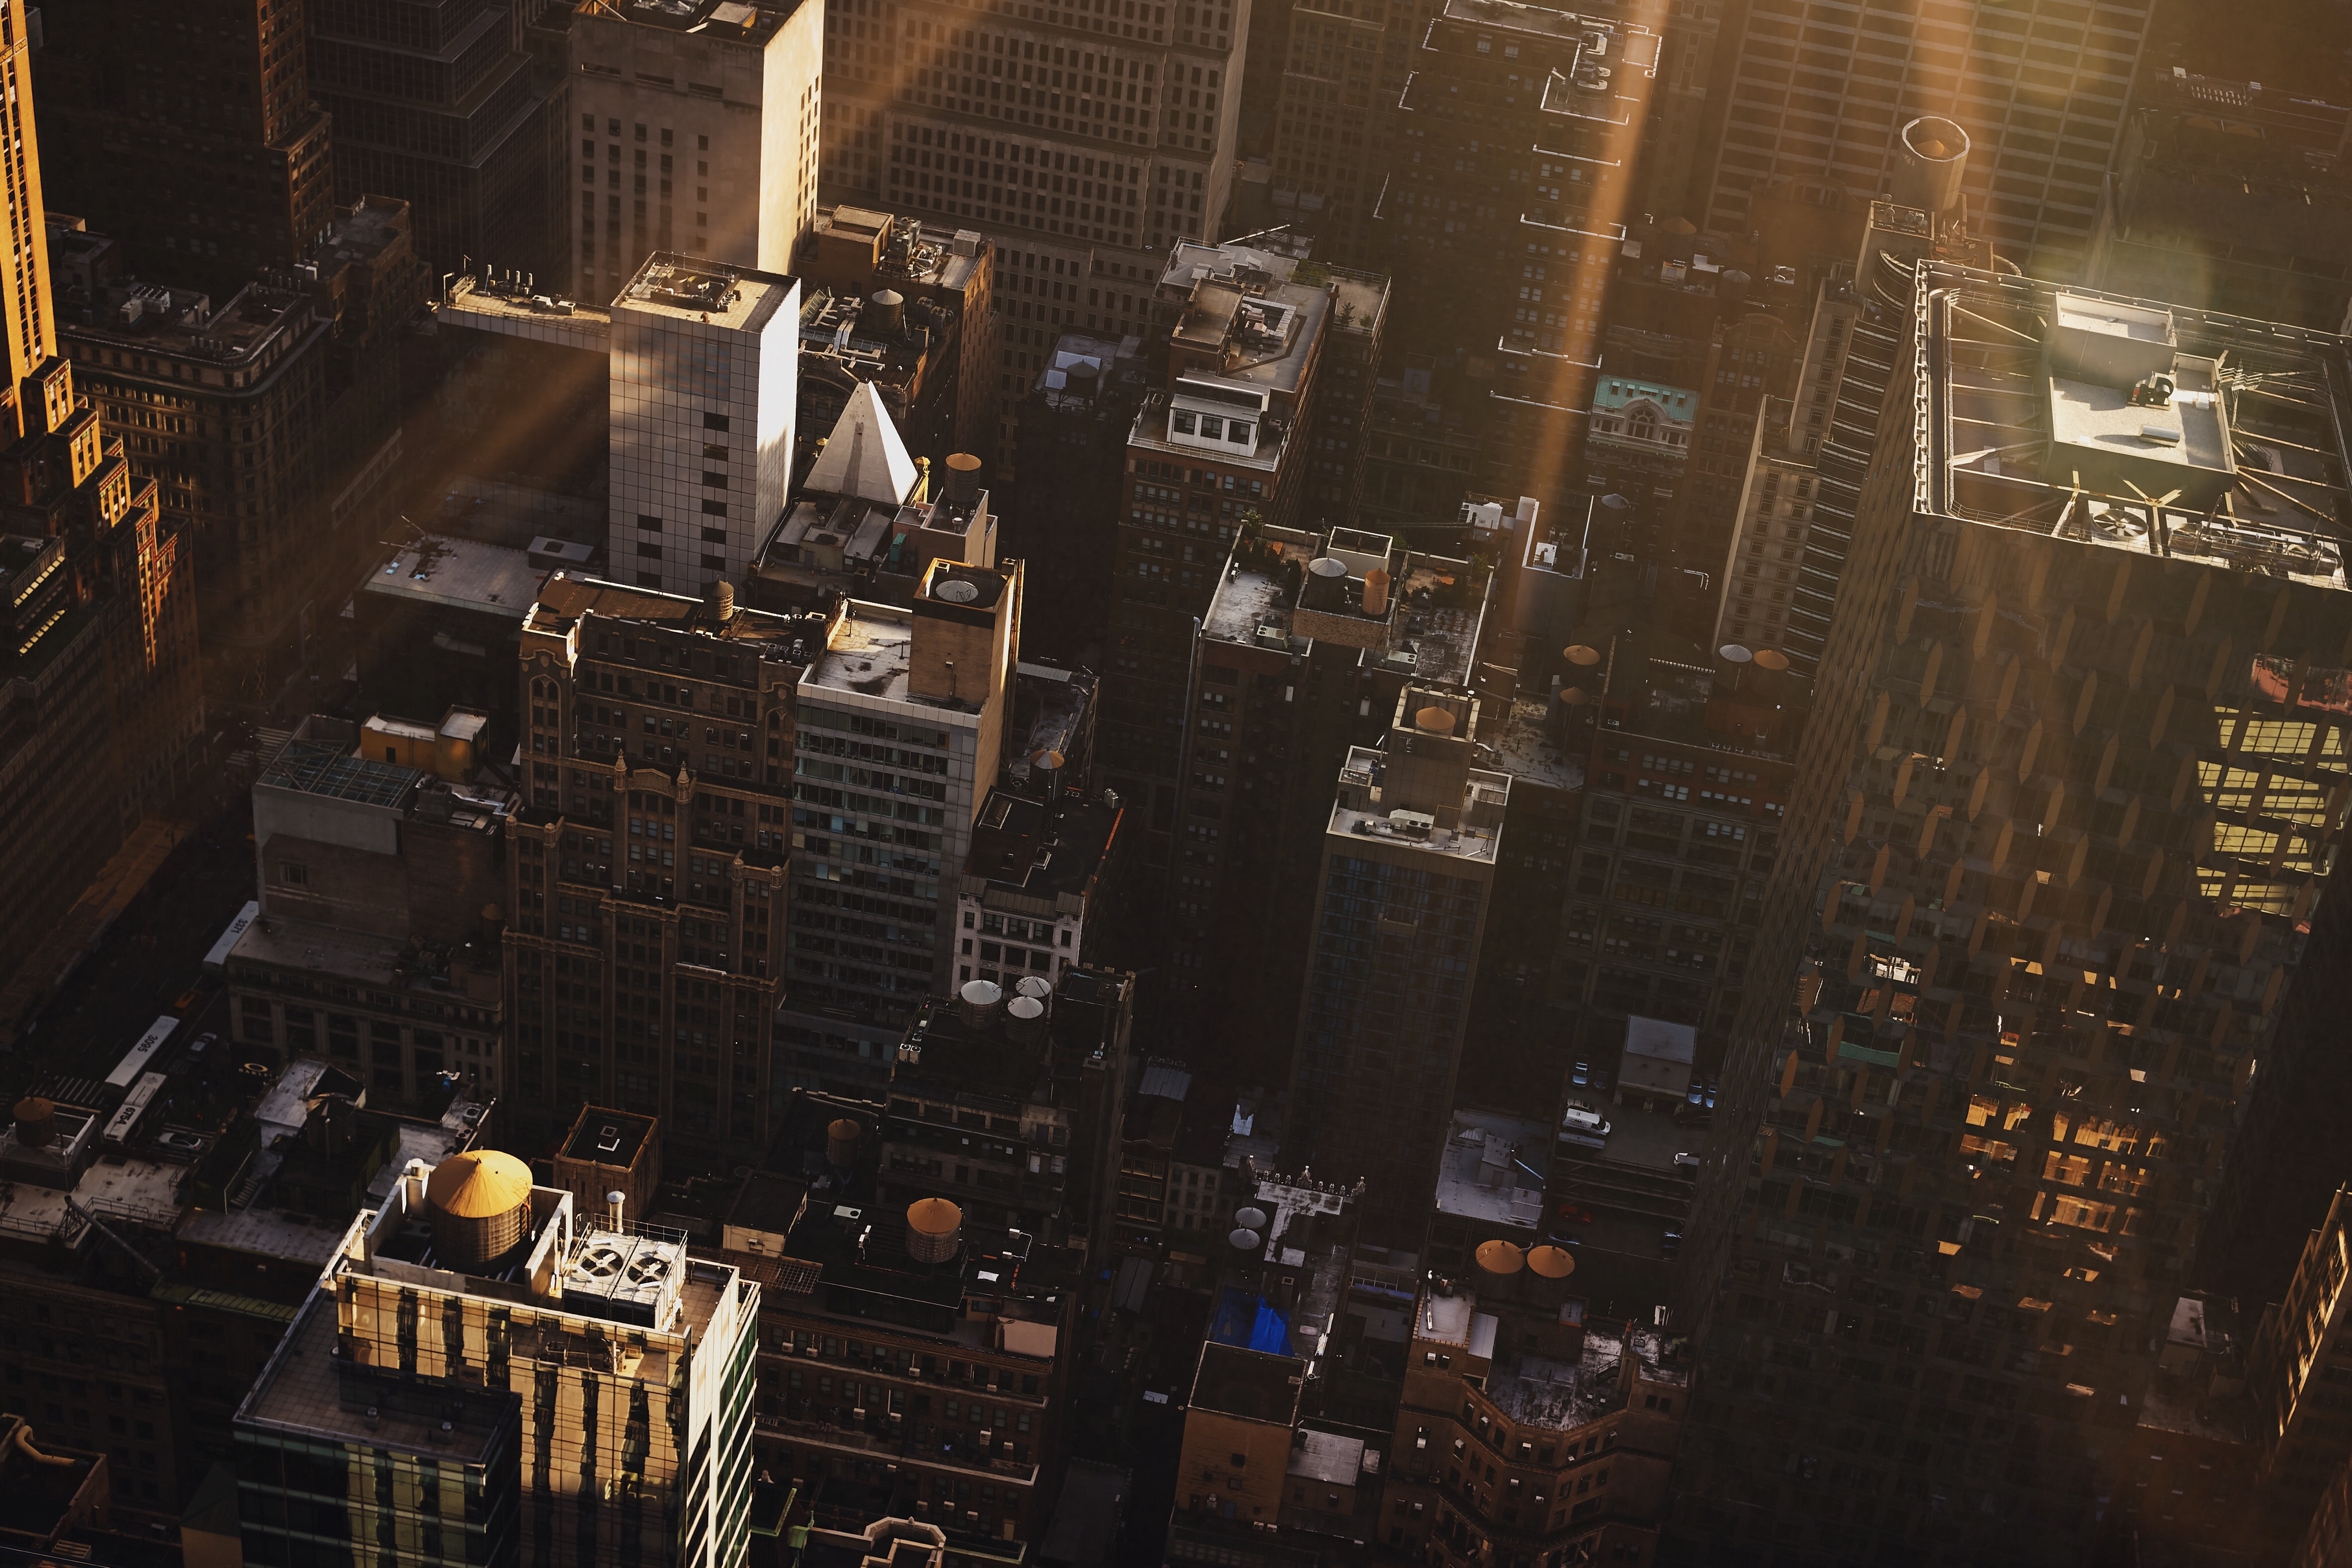
skyline, night, building, city, skyscraper, cityscape, downtown, darkness, midnight, metropolis, urban area, computer wallpaper, metropolitan area, visual effects